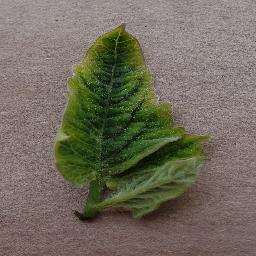
Label: Tomato___Tomato_Yellow_Leaf_Curl_Virus